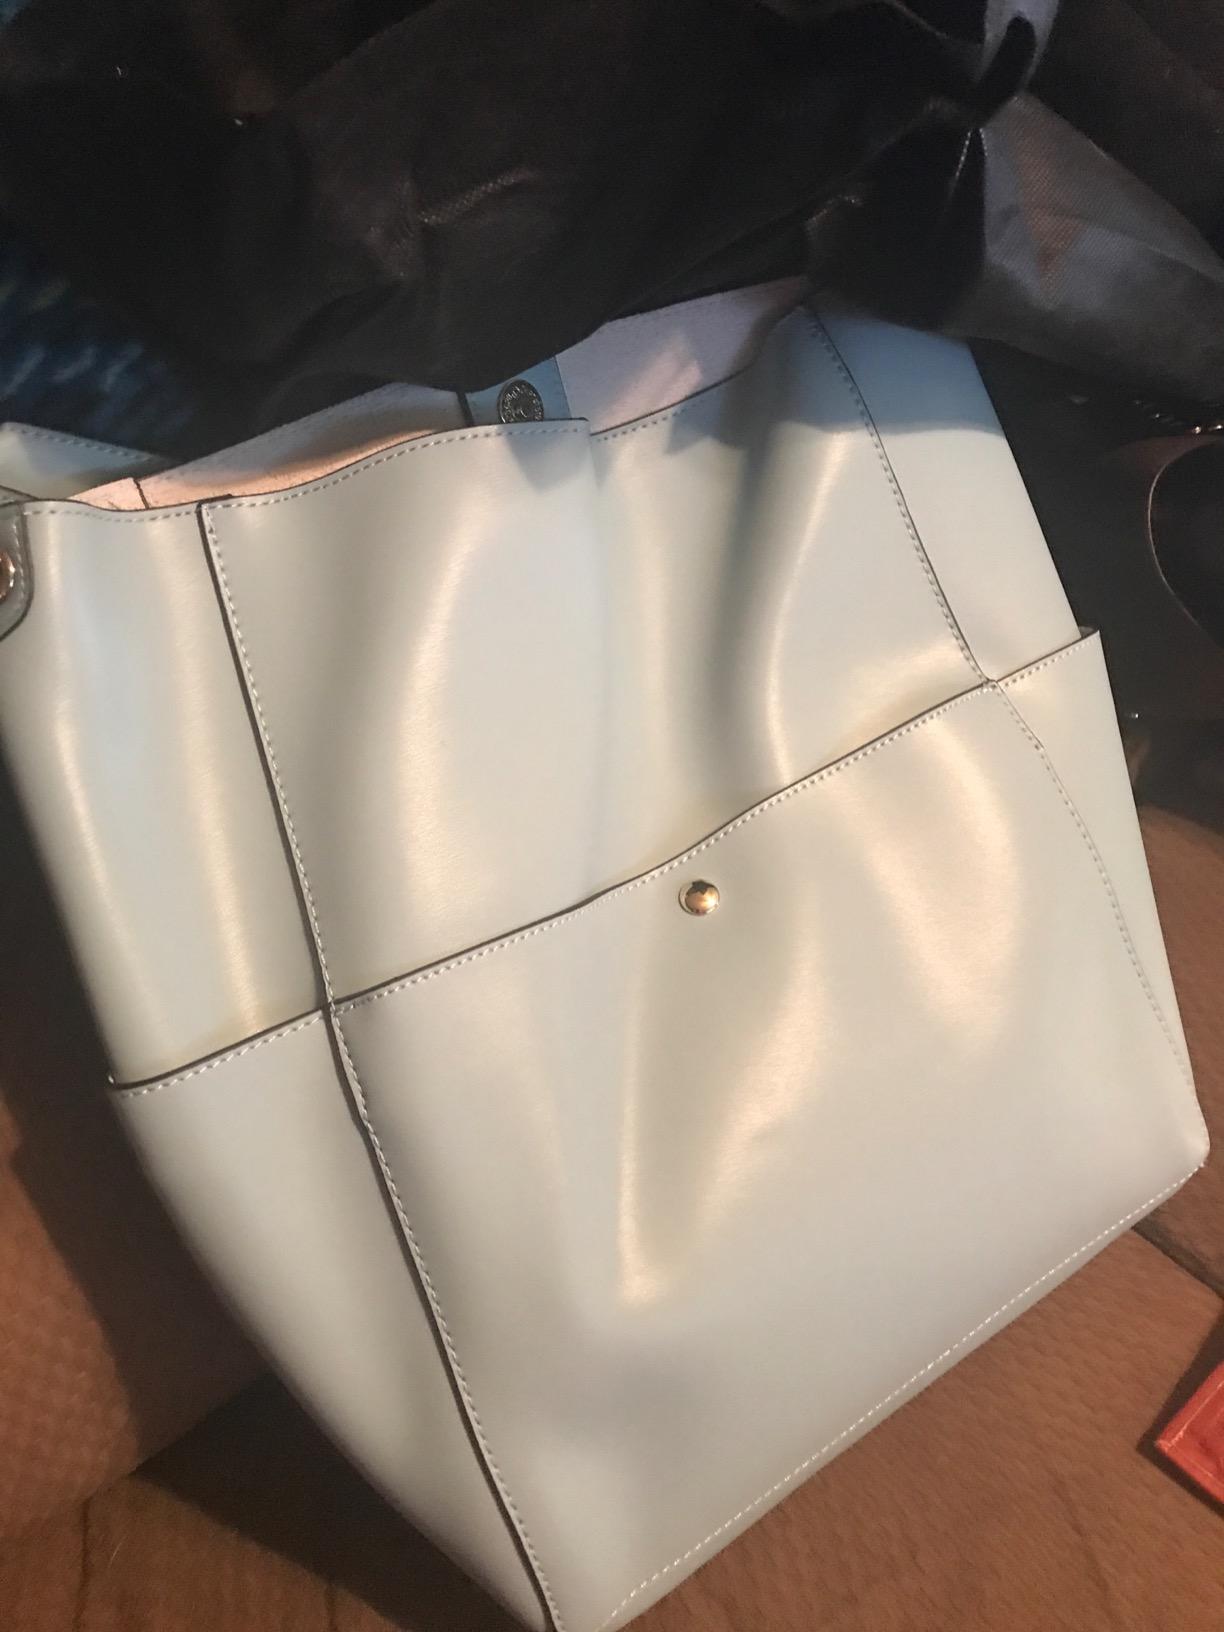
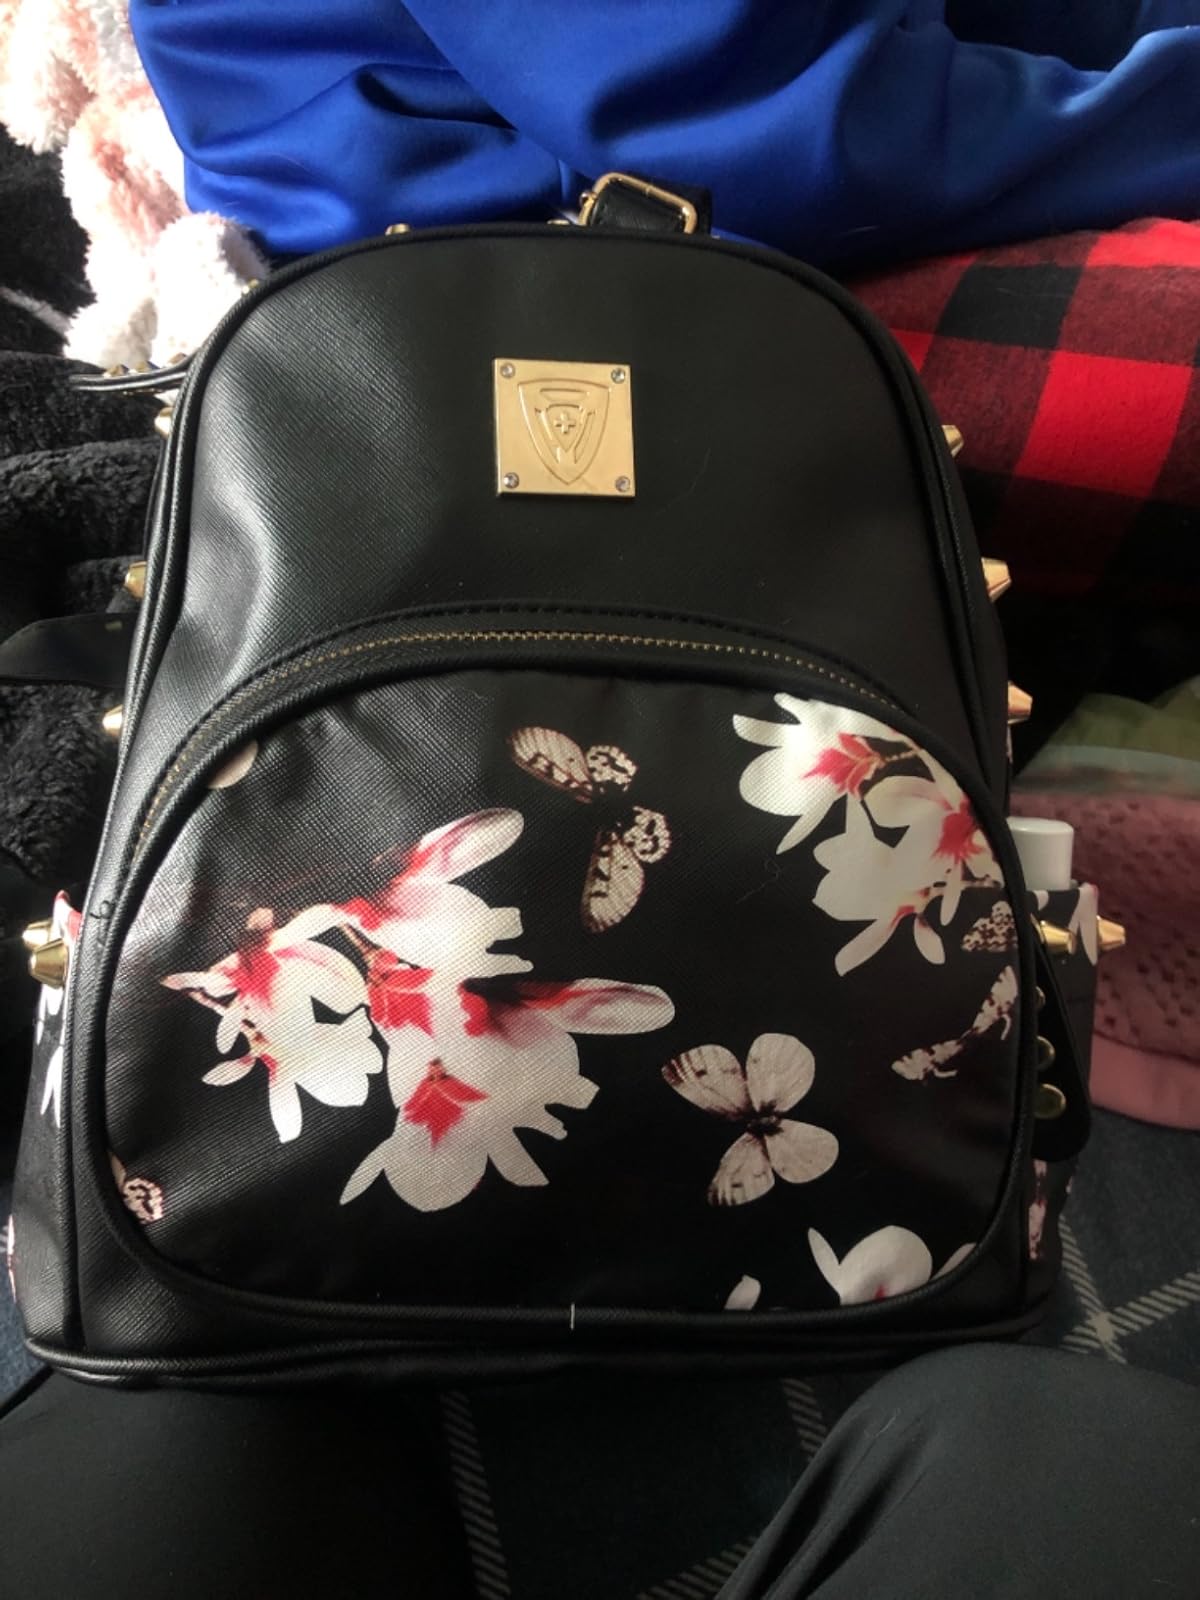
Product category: accessories_handbag
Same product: no